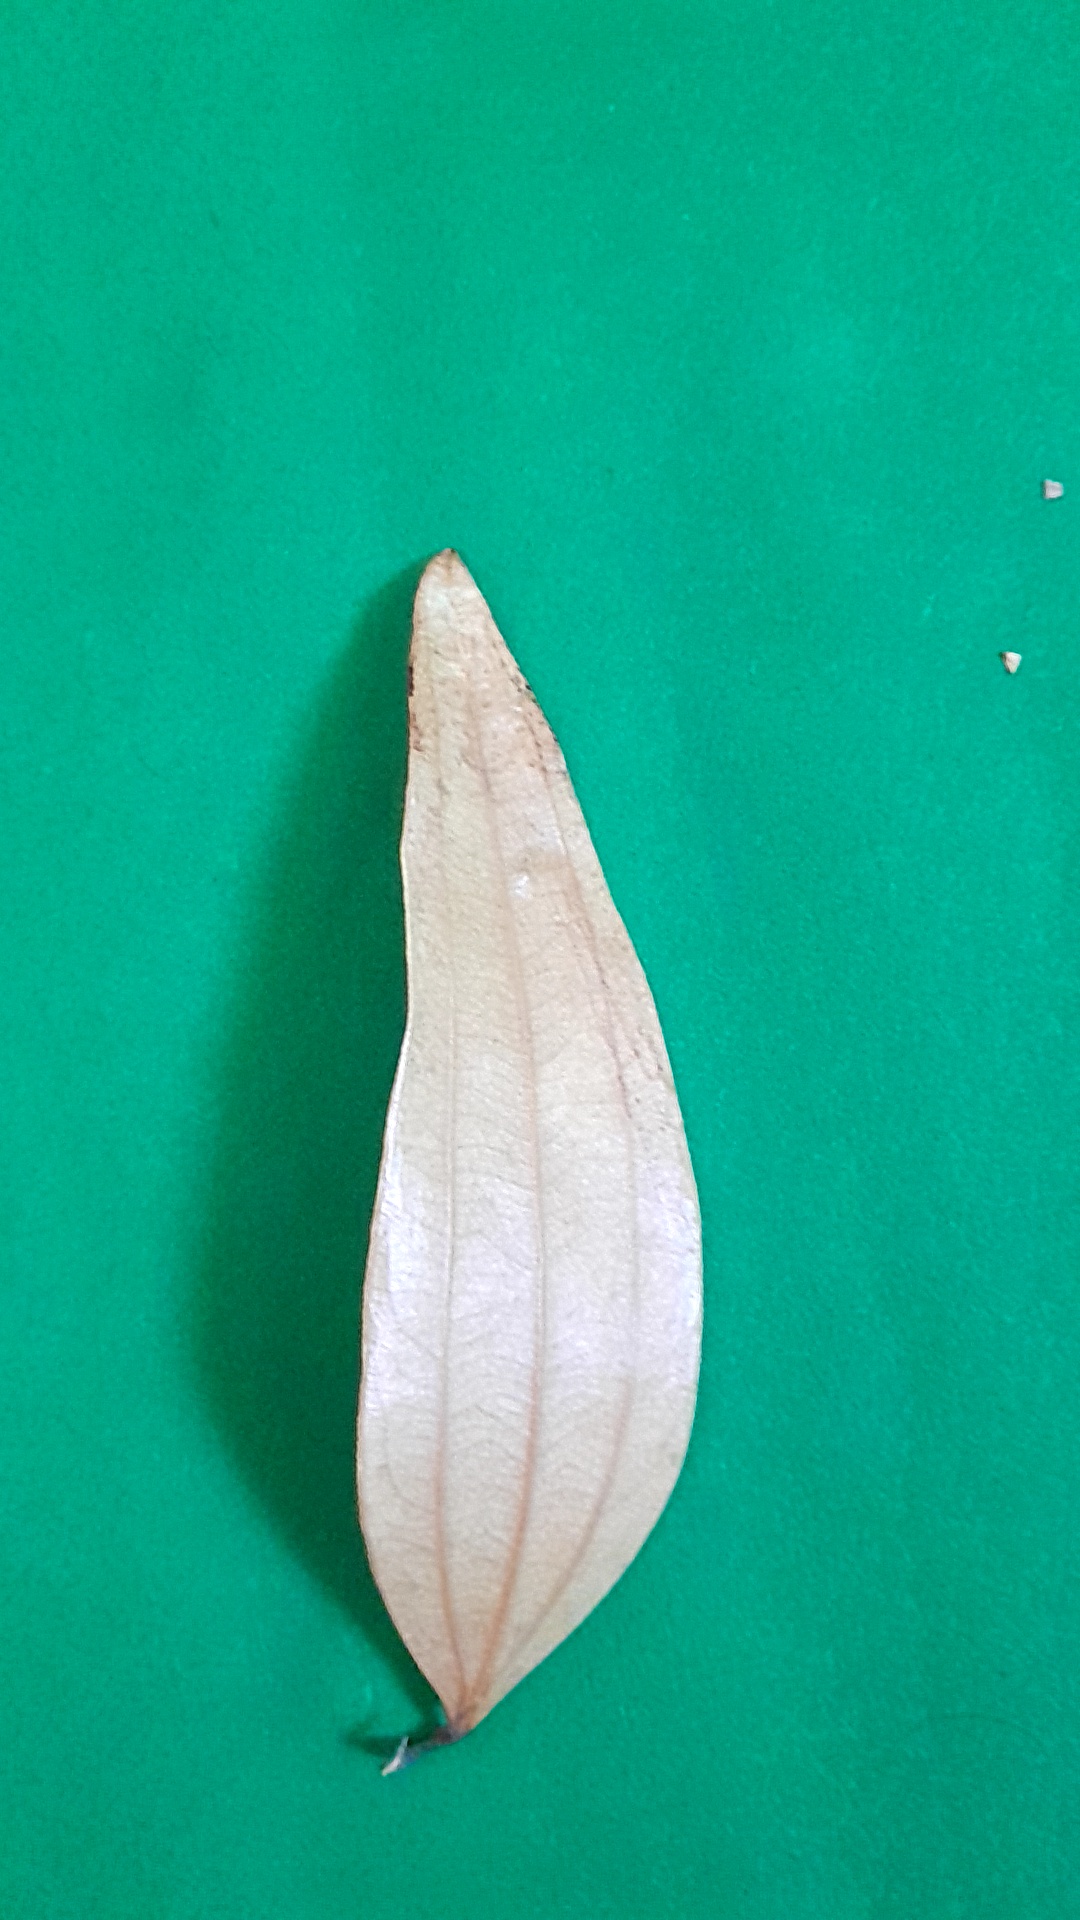
Label: Dry Leaf